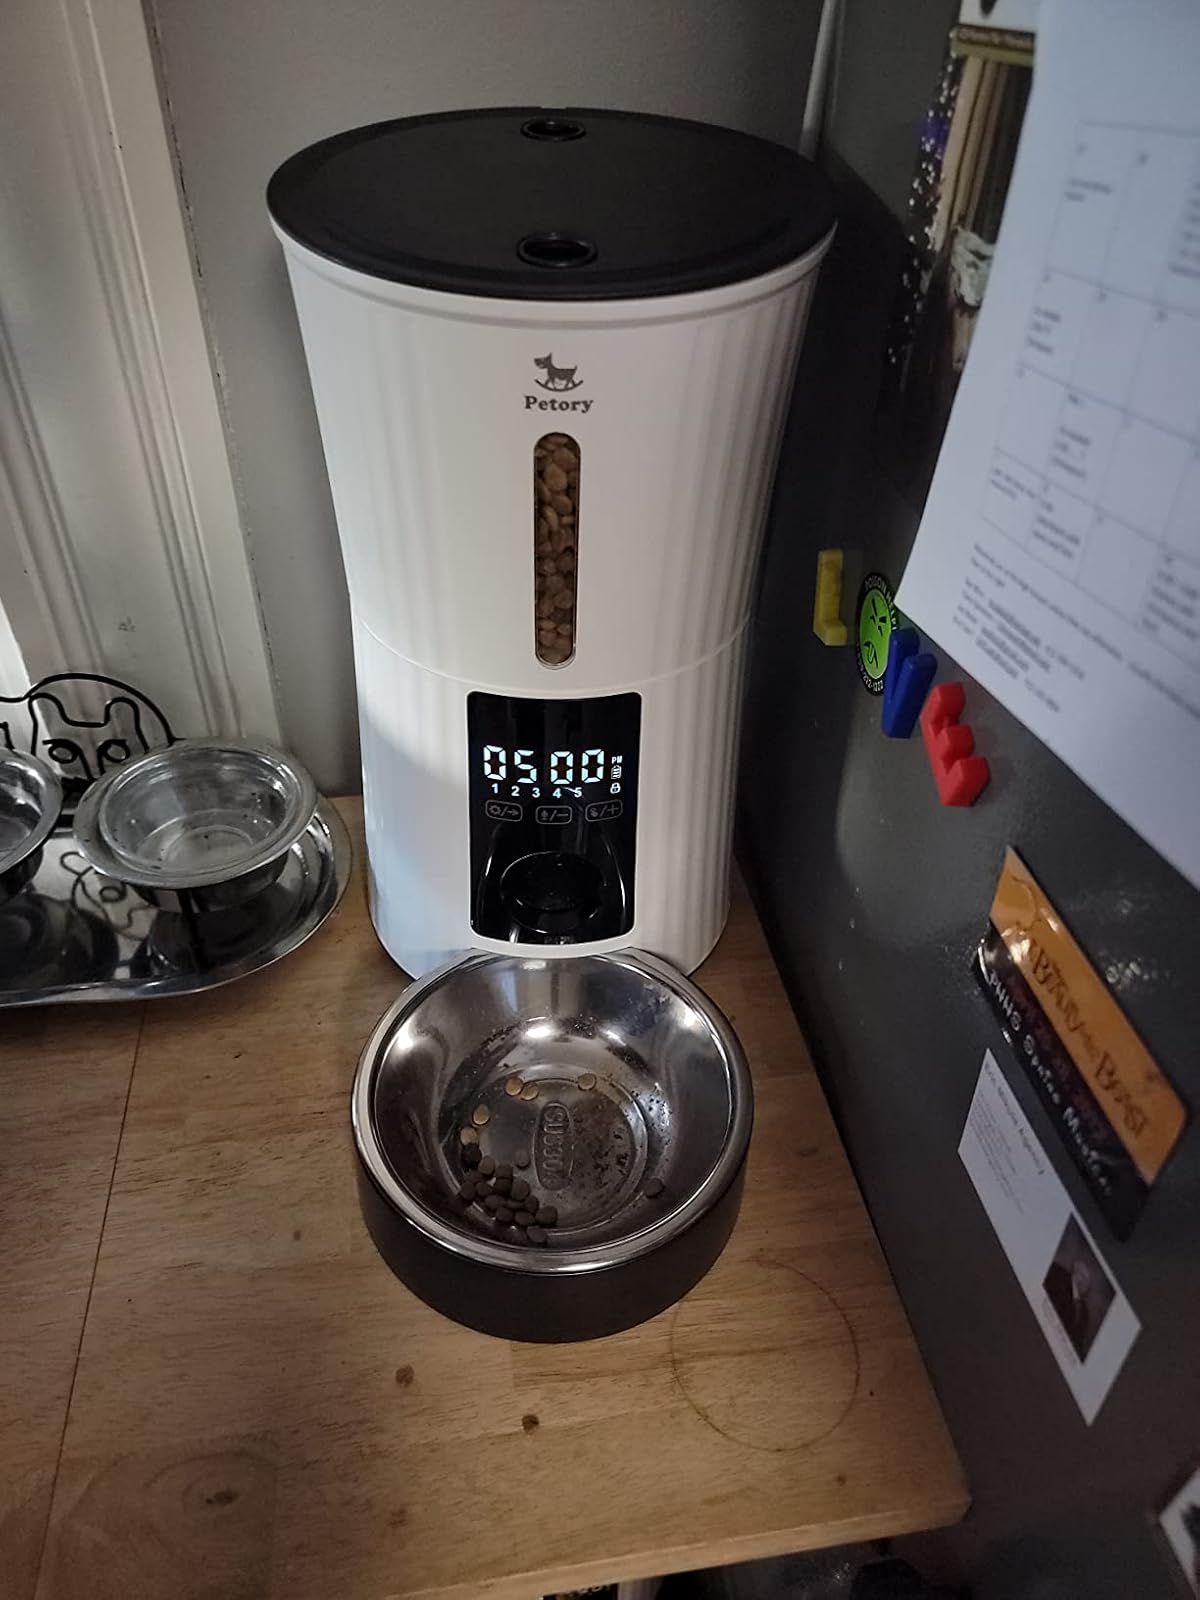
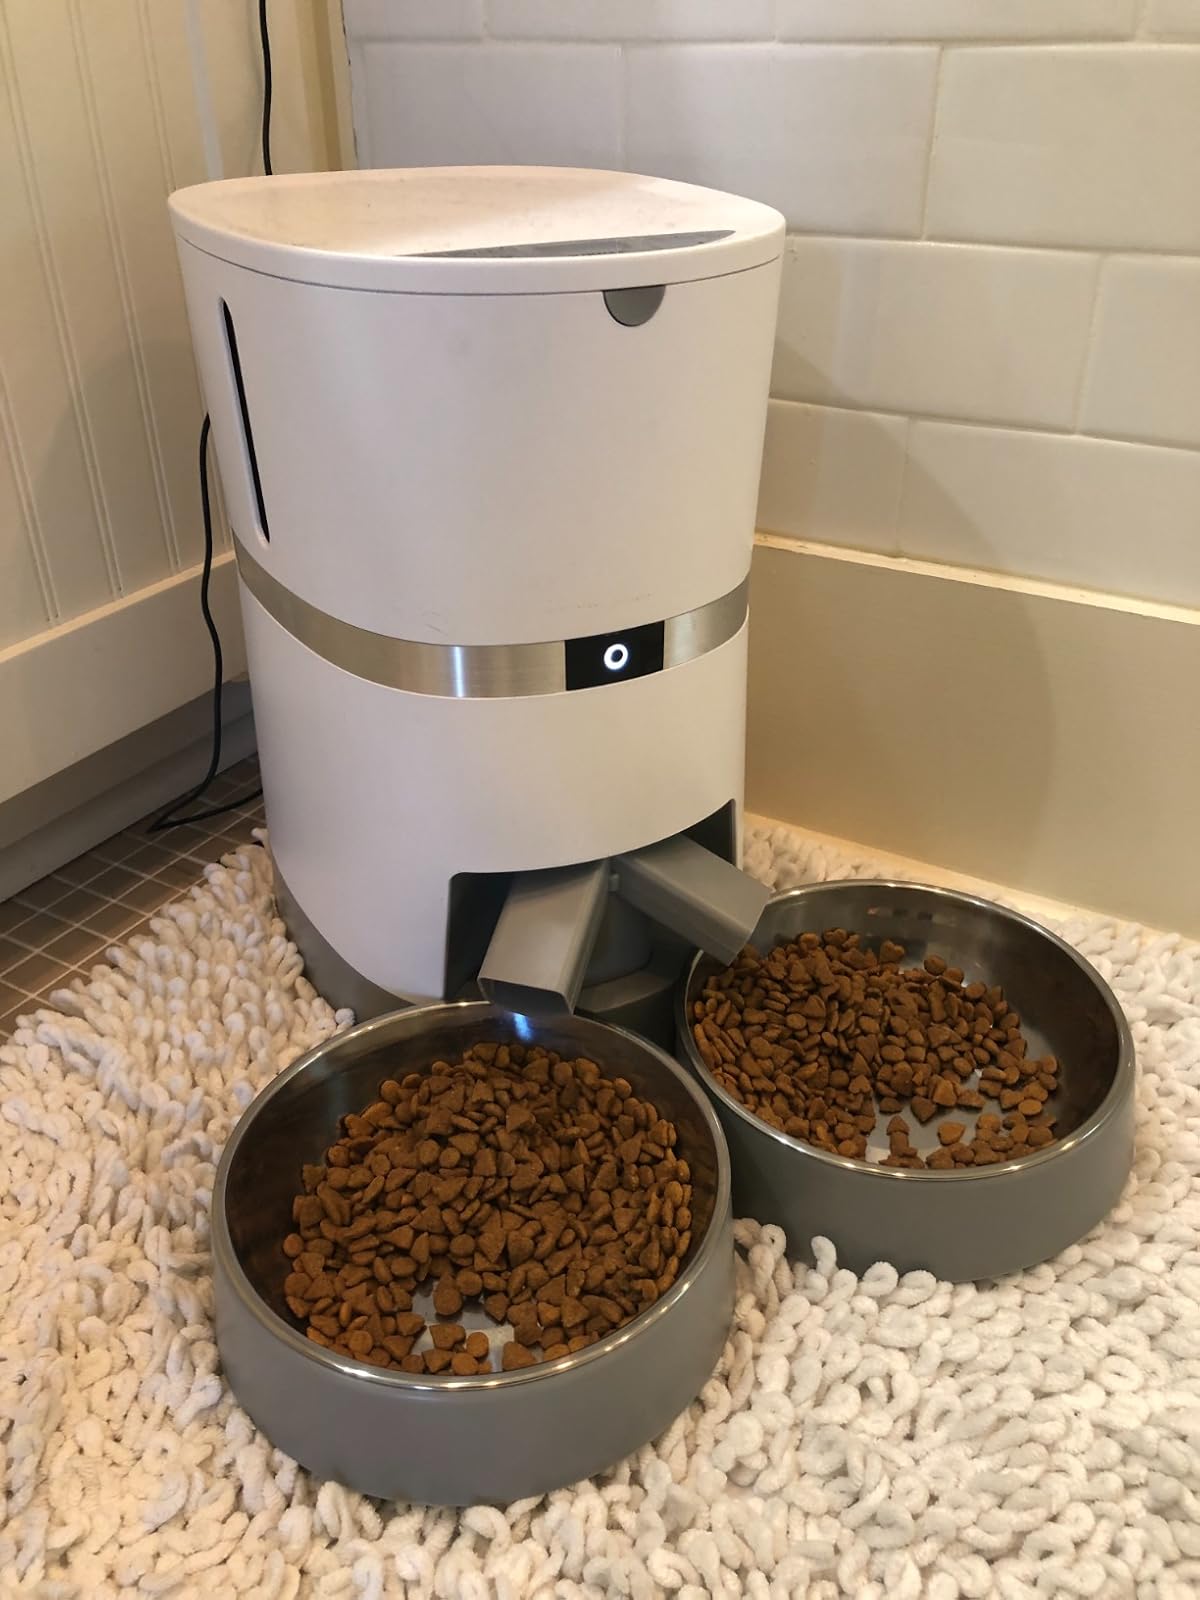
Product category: items_feeder
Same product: no